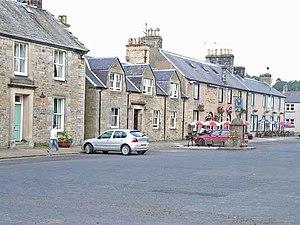
Newcastleton ou Copshaw Holm est un village dans les Scottish Borders, plus précisément dans le Roxburghshire, à quelques kilomètres de la frontière anglaise. Le village est dans le Liddesdale et au bord de la rivière Liddel, on peut aussi y voir le site du château de l'Hermitage.